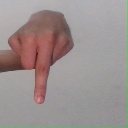
अक्षर: प